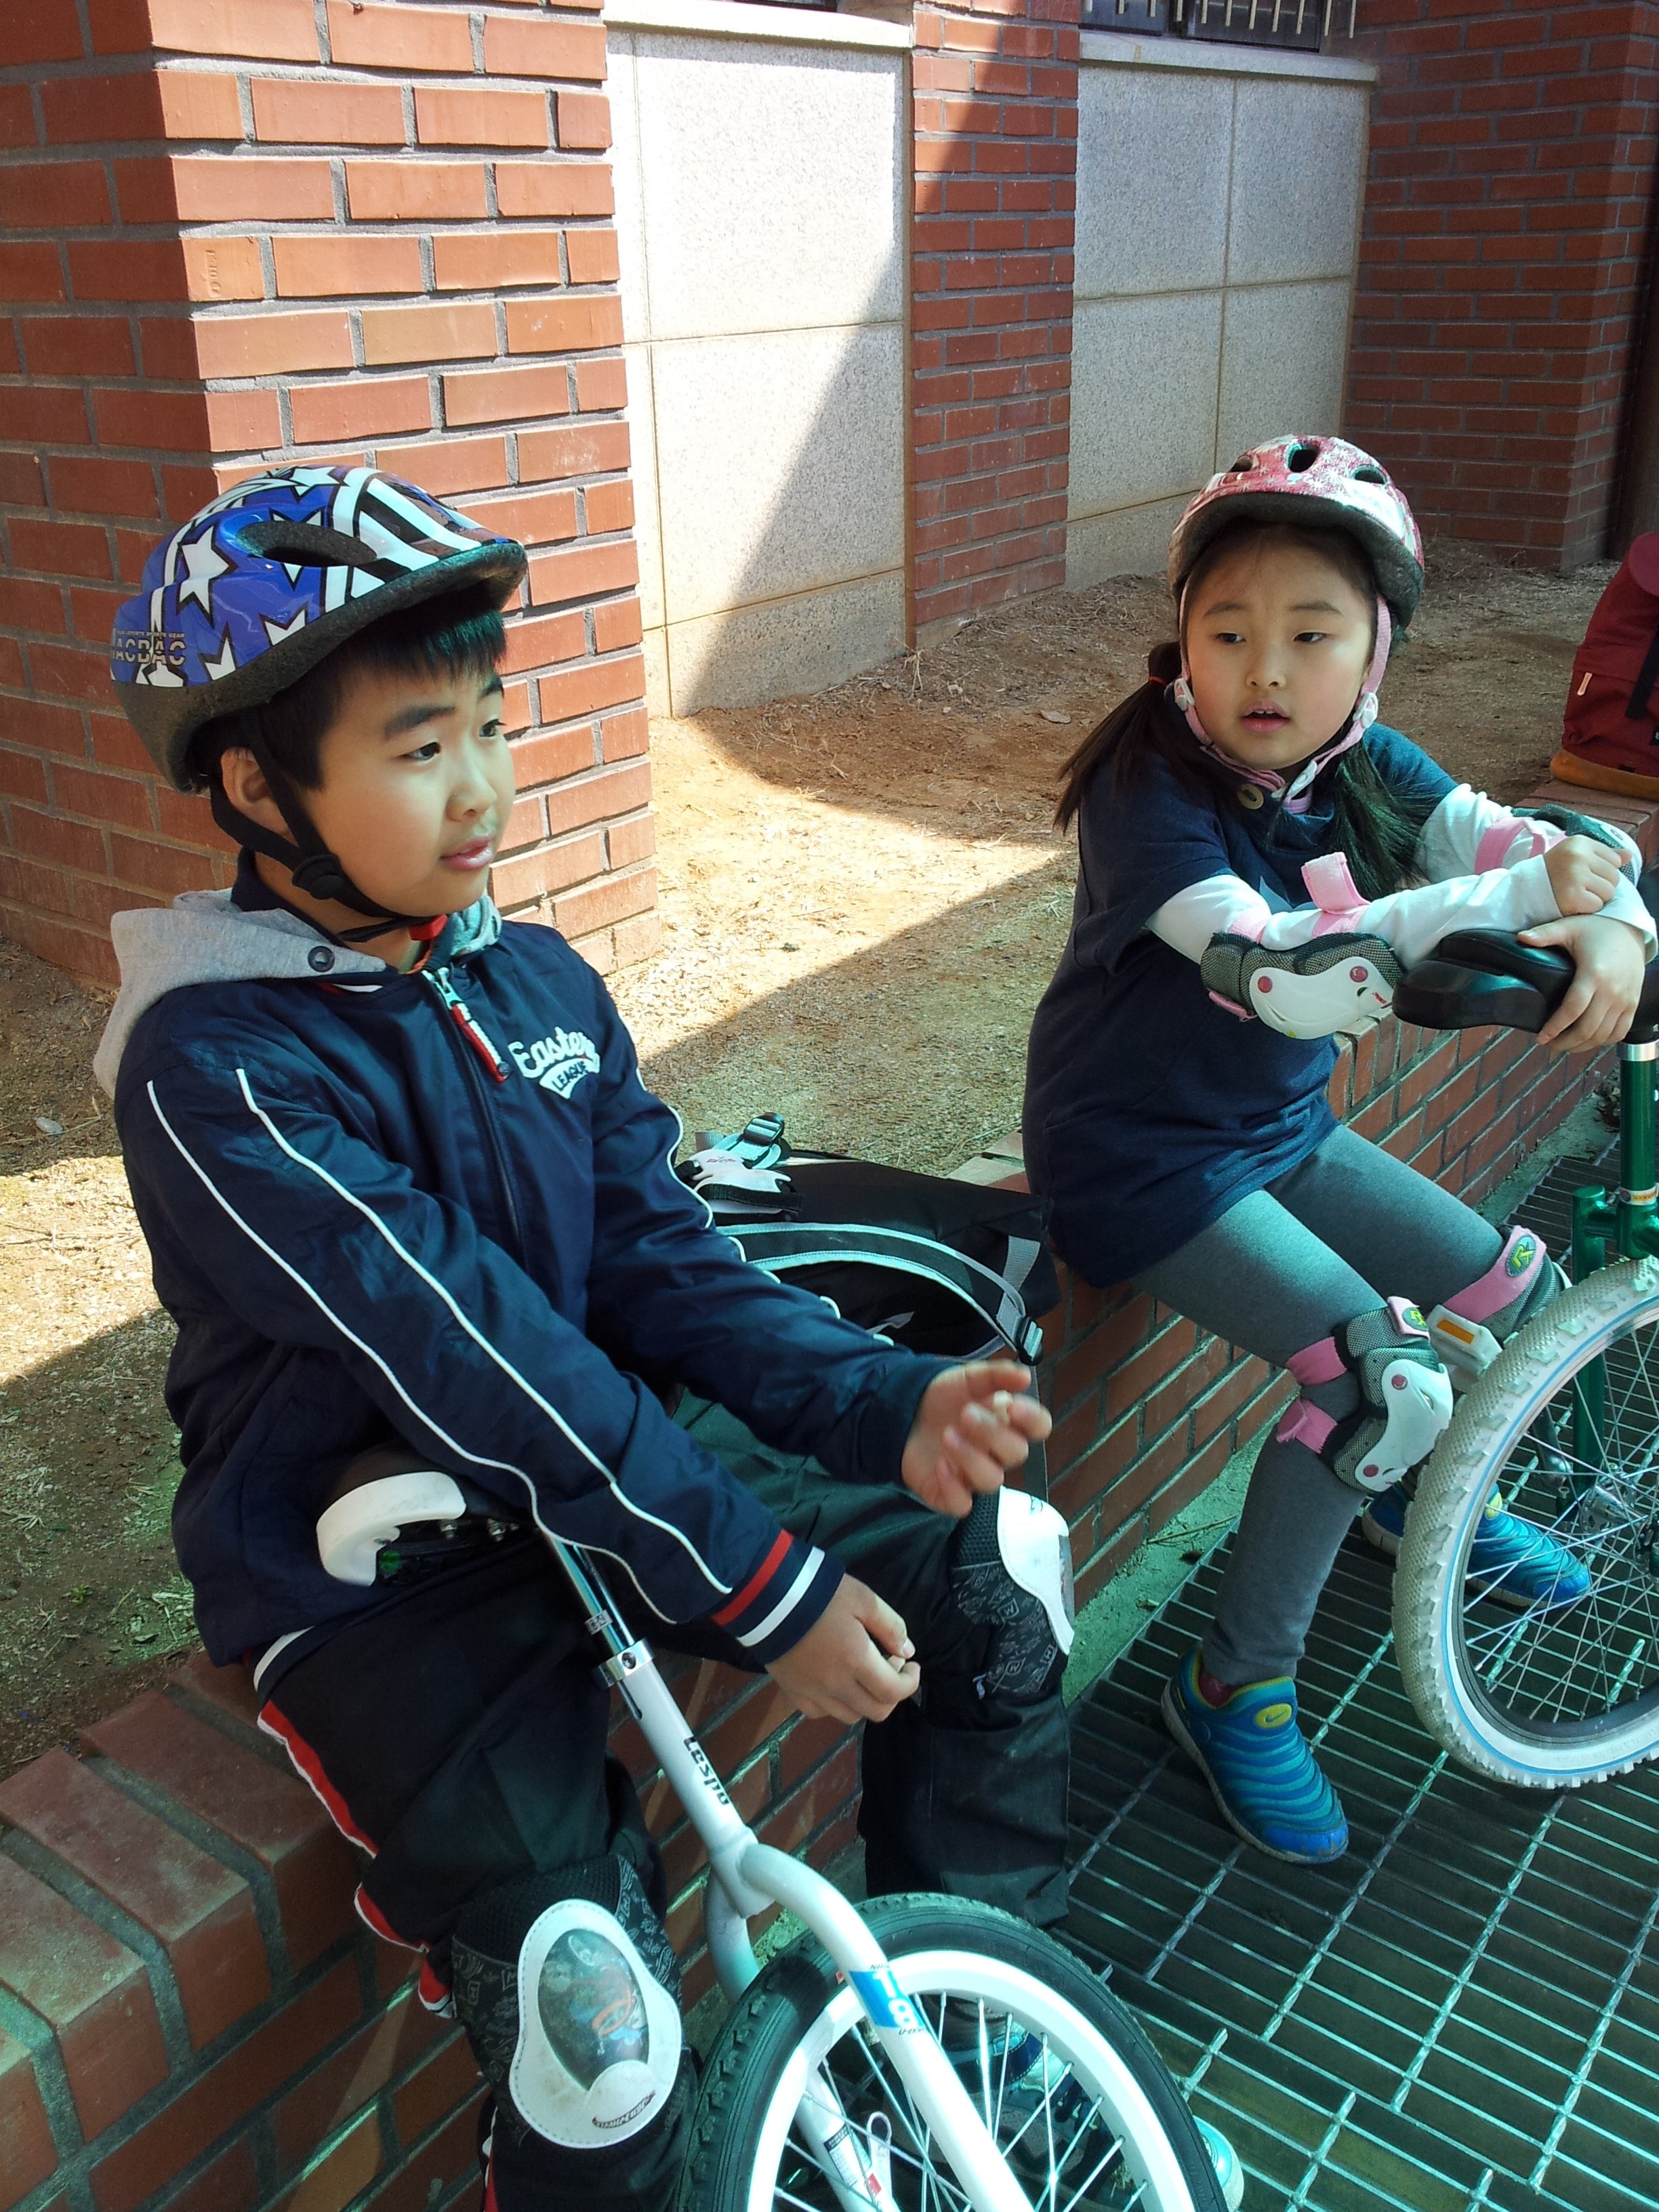
bicycle, spring, vehicle, sports equipment, cycling, children, friends, unicycle, baby carriage